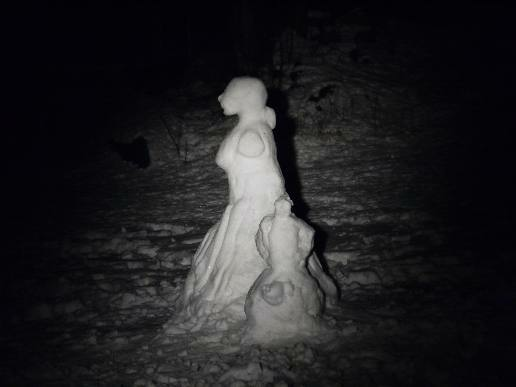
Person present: No